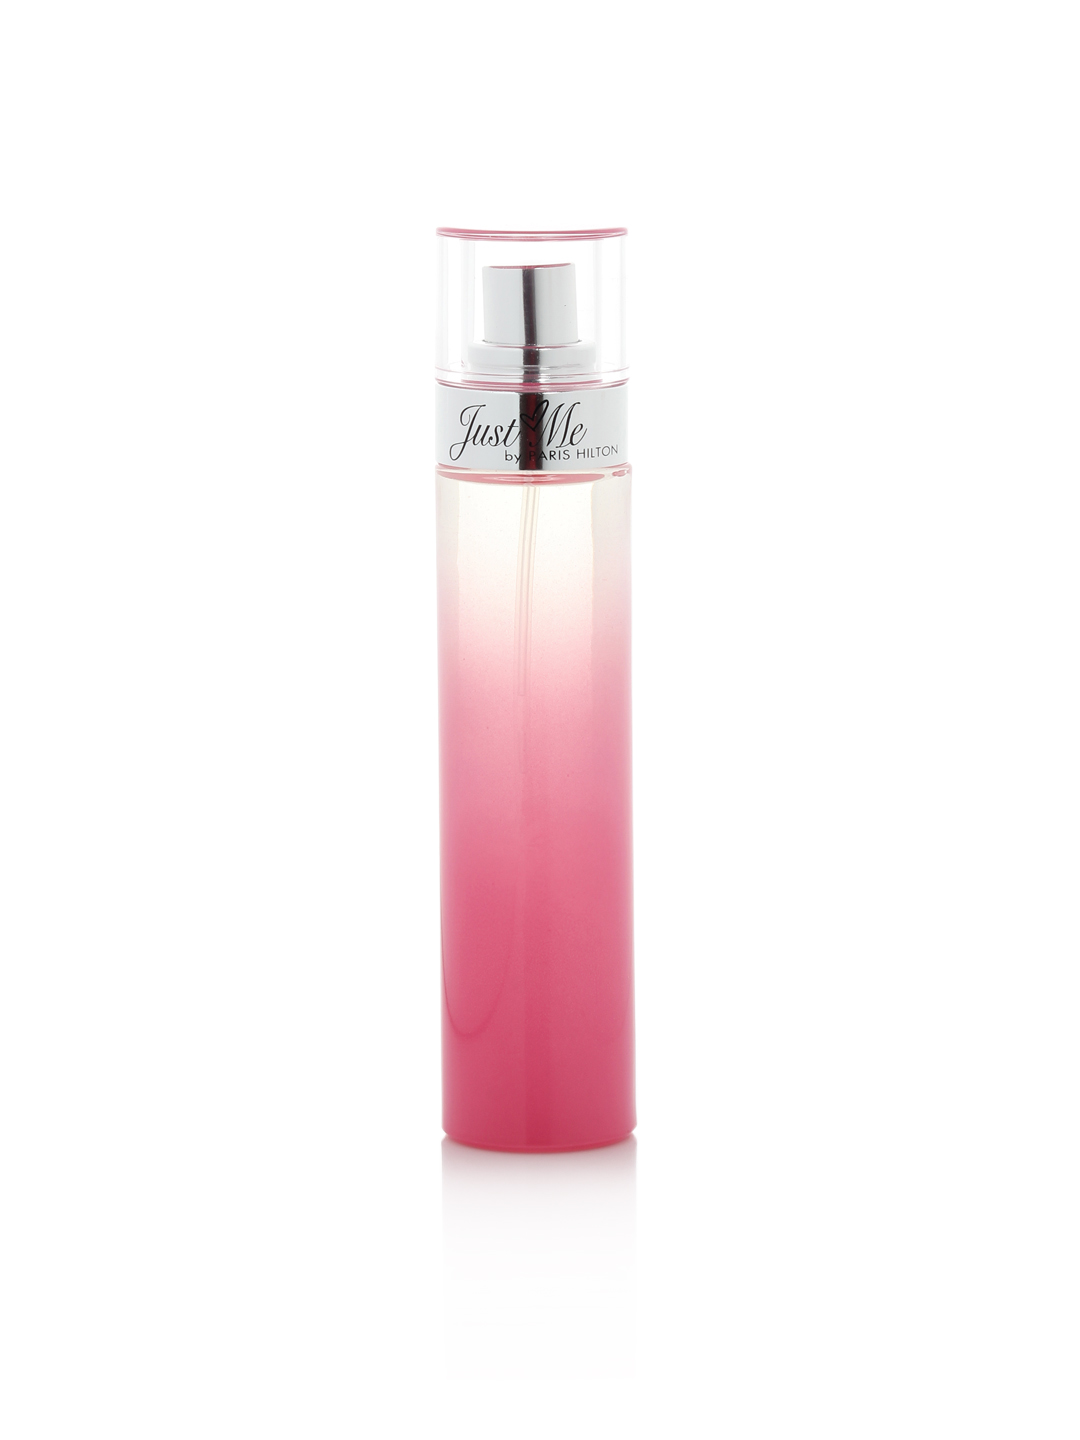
Paris Hilton Just Me Women Perfume
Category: Personal Care / Fragrance / Perfume and Body Mist
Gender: Women
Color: White
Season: Spring 2017
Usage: Casual